2016 Cleveland Browns season

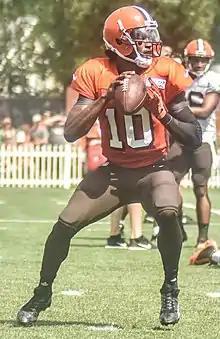
Robert Griffin III at Browns training camp

On April 1, wide receiver Josh Gordon applied for reinstatement following an indefinite suspension by the NFL due to repeated violations of the league's substance abuse policy, causing him to miss the entire 2015 season. On April 11, it was revealed that Gordon had failed another drug test, and on April 12, the league announced that Gordon's appeal had been denied. He was eligible to reapply on August 1.